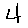
Label: 4